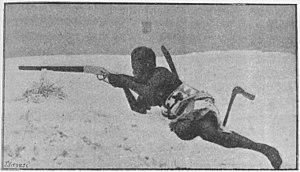
Amazone en embuscade